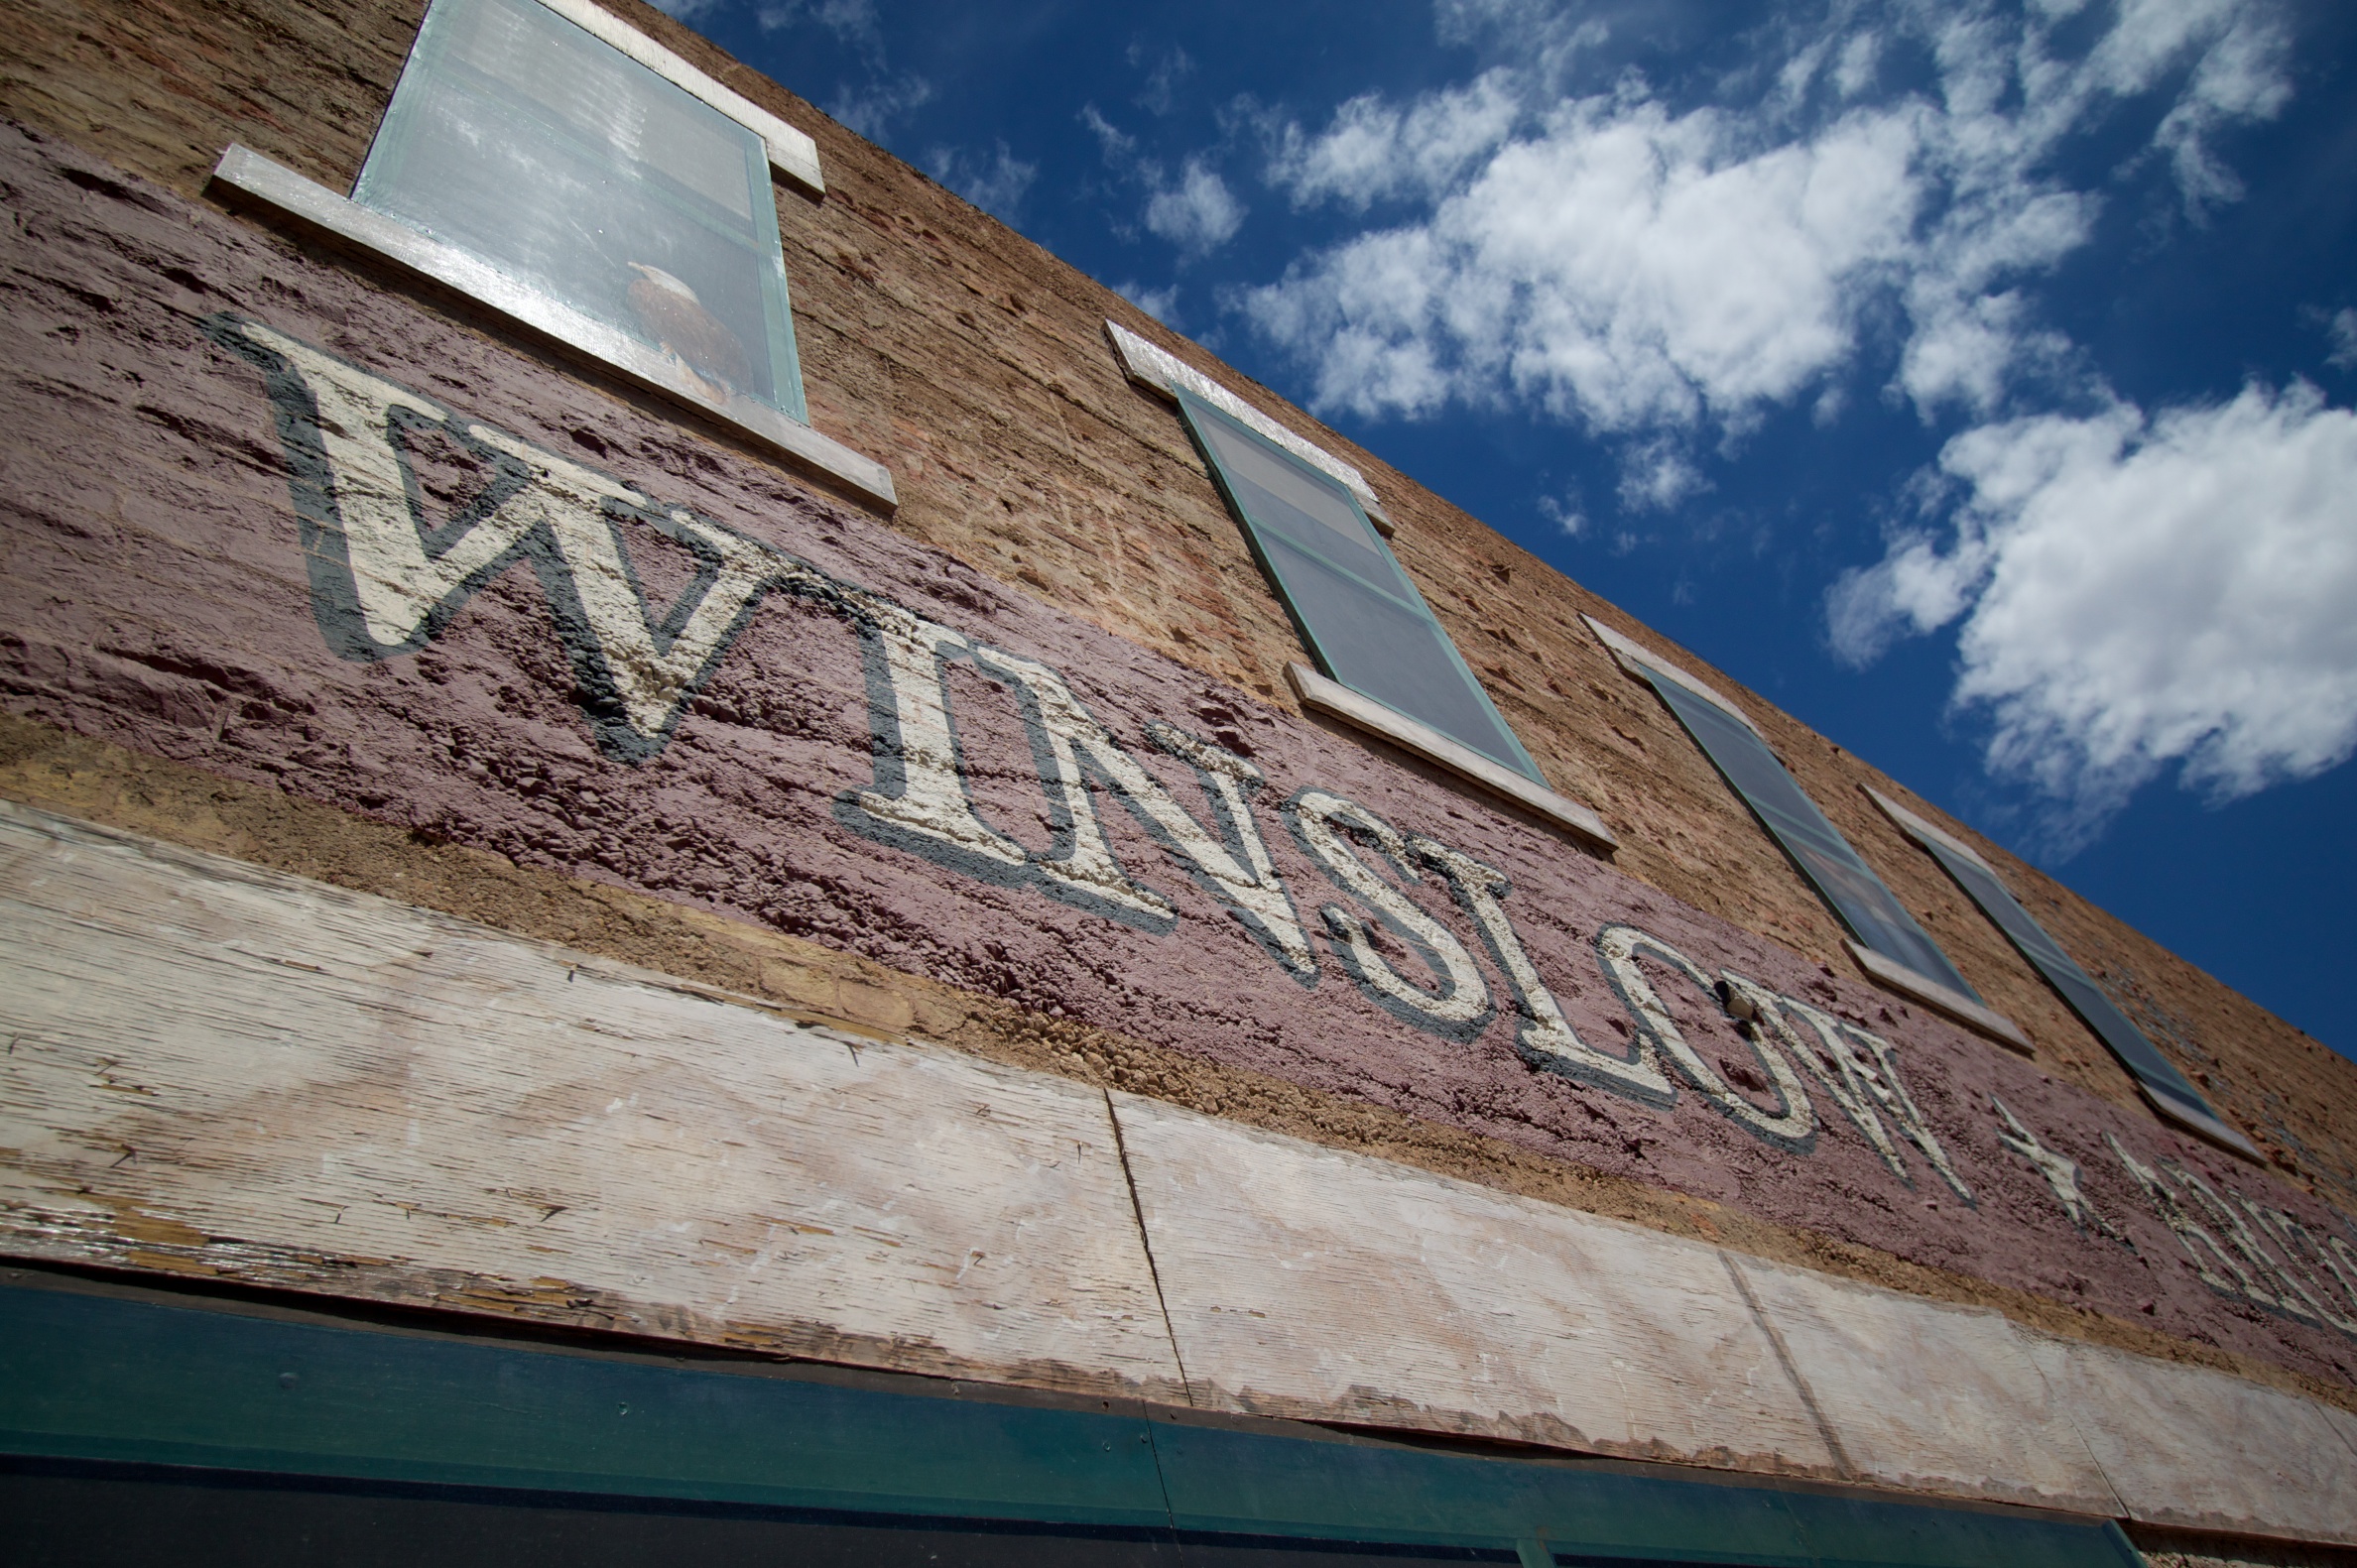
architecture, wood, house, window, roof, wall, sign, facade, blue, urban area